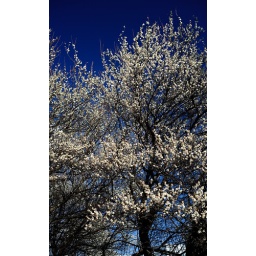
Feel of winter in full blossom of plum tree on clear blue sky.